Sacapulas

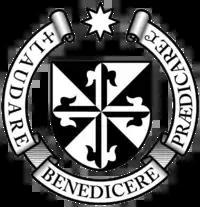
Order of Preachers coat of arms.

After the conquest, the Spanish crown focused on the Catholic indoctrination of the natives. Human settlements founded by royal missionaries in the New World were called "Indian doctrines" or simply "doctrines". Originally, friars had only temporary missions: teach the Catholic faith to the natives, and then transfer the settlements to secular parishes, just like the ones that existed in Spain at the time; the friars were supposed to teach Spanish and Catholicism to the natives. And when the natives were ready, they could start living in parishes and contribute with mandatory tithing, just like the people in Spain.